Circle dance

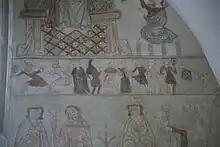
Fresco at Ørslev church, Denmark showcasing a medieval form of chain dancing

Cave painting found in south Asia since Paleolithic period. Cave paintings of Bhimbetka rock shelters of Madhya Pradesh in India shows the painting of dancers and musician which is from Mesolithic period. It shows people dancing by holding hand together.